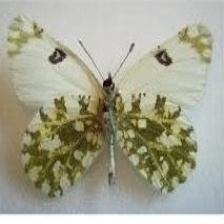
Species: EASTERN DAPPLE WHITE
Butterfly family (ImageNet category): cabbage_butterfly